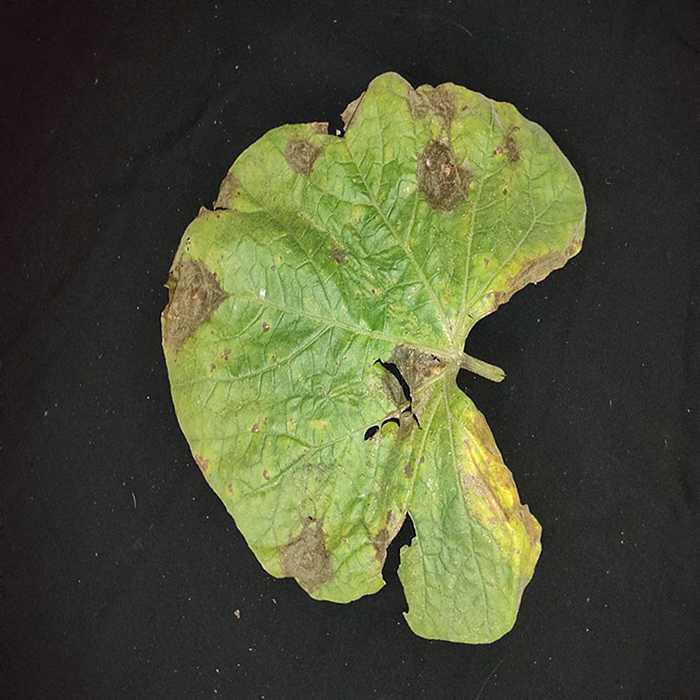
Plant: Bottle gourd
Label: Downey mildew